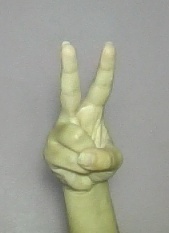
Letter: taa